Amazonis quadrangle

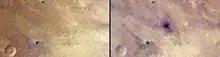
Fresh asteroid impact on Mars - "before"/March 27 and "after"/March 28, 2012 (MRO).

A pedestal crater is a crater with its ejecta sitting above the surrounding terrain and thereby forming a raised platform. They form when an impact crater ejects material which forms an erosion resistant layer, thus protecting the immediate area from erosion. As a result of this hard covering, the crater and its ejecta become elevated, as erosion removes the softer material beyond the ejecta. Some pedestals have been accurately measured to be hundreds of meters above the surrounding area. This means that hundreds of meters of material were eroded away. Pedestal craters were first observed during the Mariner missions.